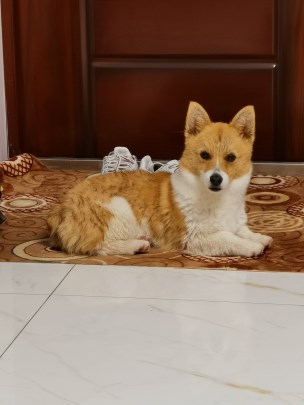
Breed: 2909-n000116-Cardigan